The Red Ranger Becomes an Adventurer in Another World

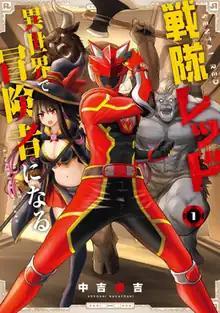
First volume cover, featuring Tōgo Asagaki (suited up as Kizuna Red) (center) and Yihdra Arvoln (left)

is a Japanese manga series written and illustrated by Koyoshi Nakayoshi. It has been serialized in Square Enix's manga magazine "Monthly Shōnen Gangan" since October 2020. An anime television series produced by Satelight aired from January to March 2025.